Gravity's Rainbow

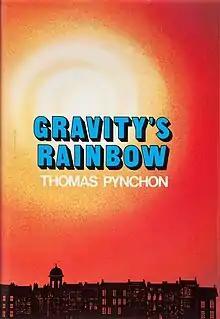
First edition cover design

Gravity's Rainbow is a 1973 novel by the American writer Thomas Pynchon. The narrative is set primarily in Europe at the end of World War II and centers on the design, production and dispatch of V-2 rockets by the German military. In particular, it features the quest undertaken by several characters to uncover the secret of a mysterious device, the ("black device"), which is slated to be installed in a rocket with the serial number "00000".